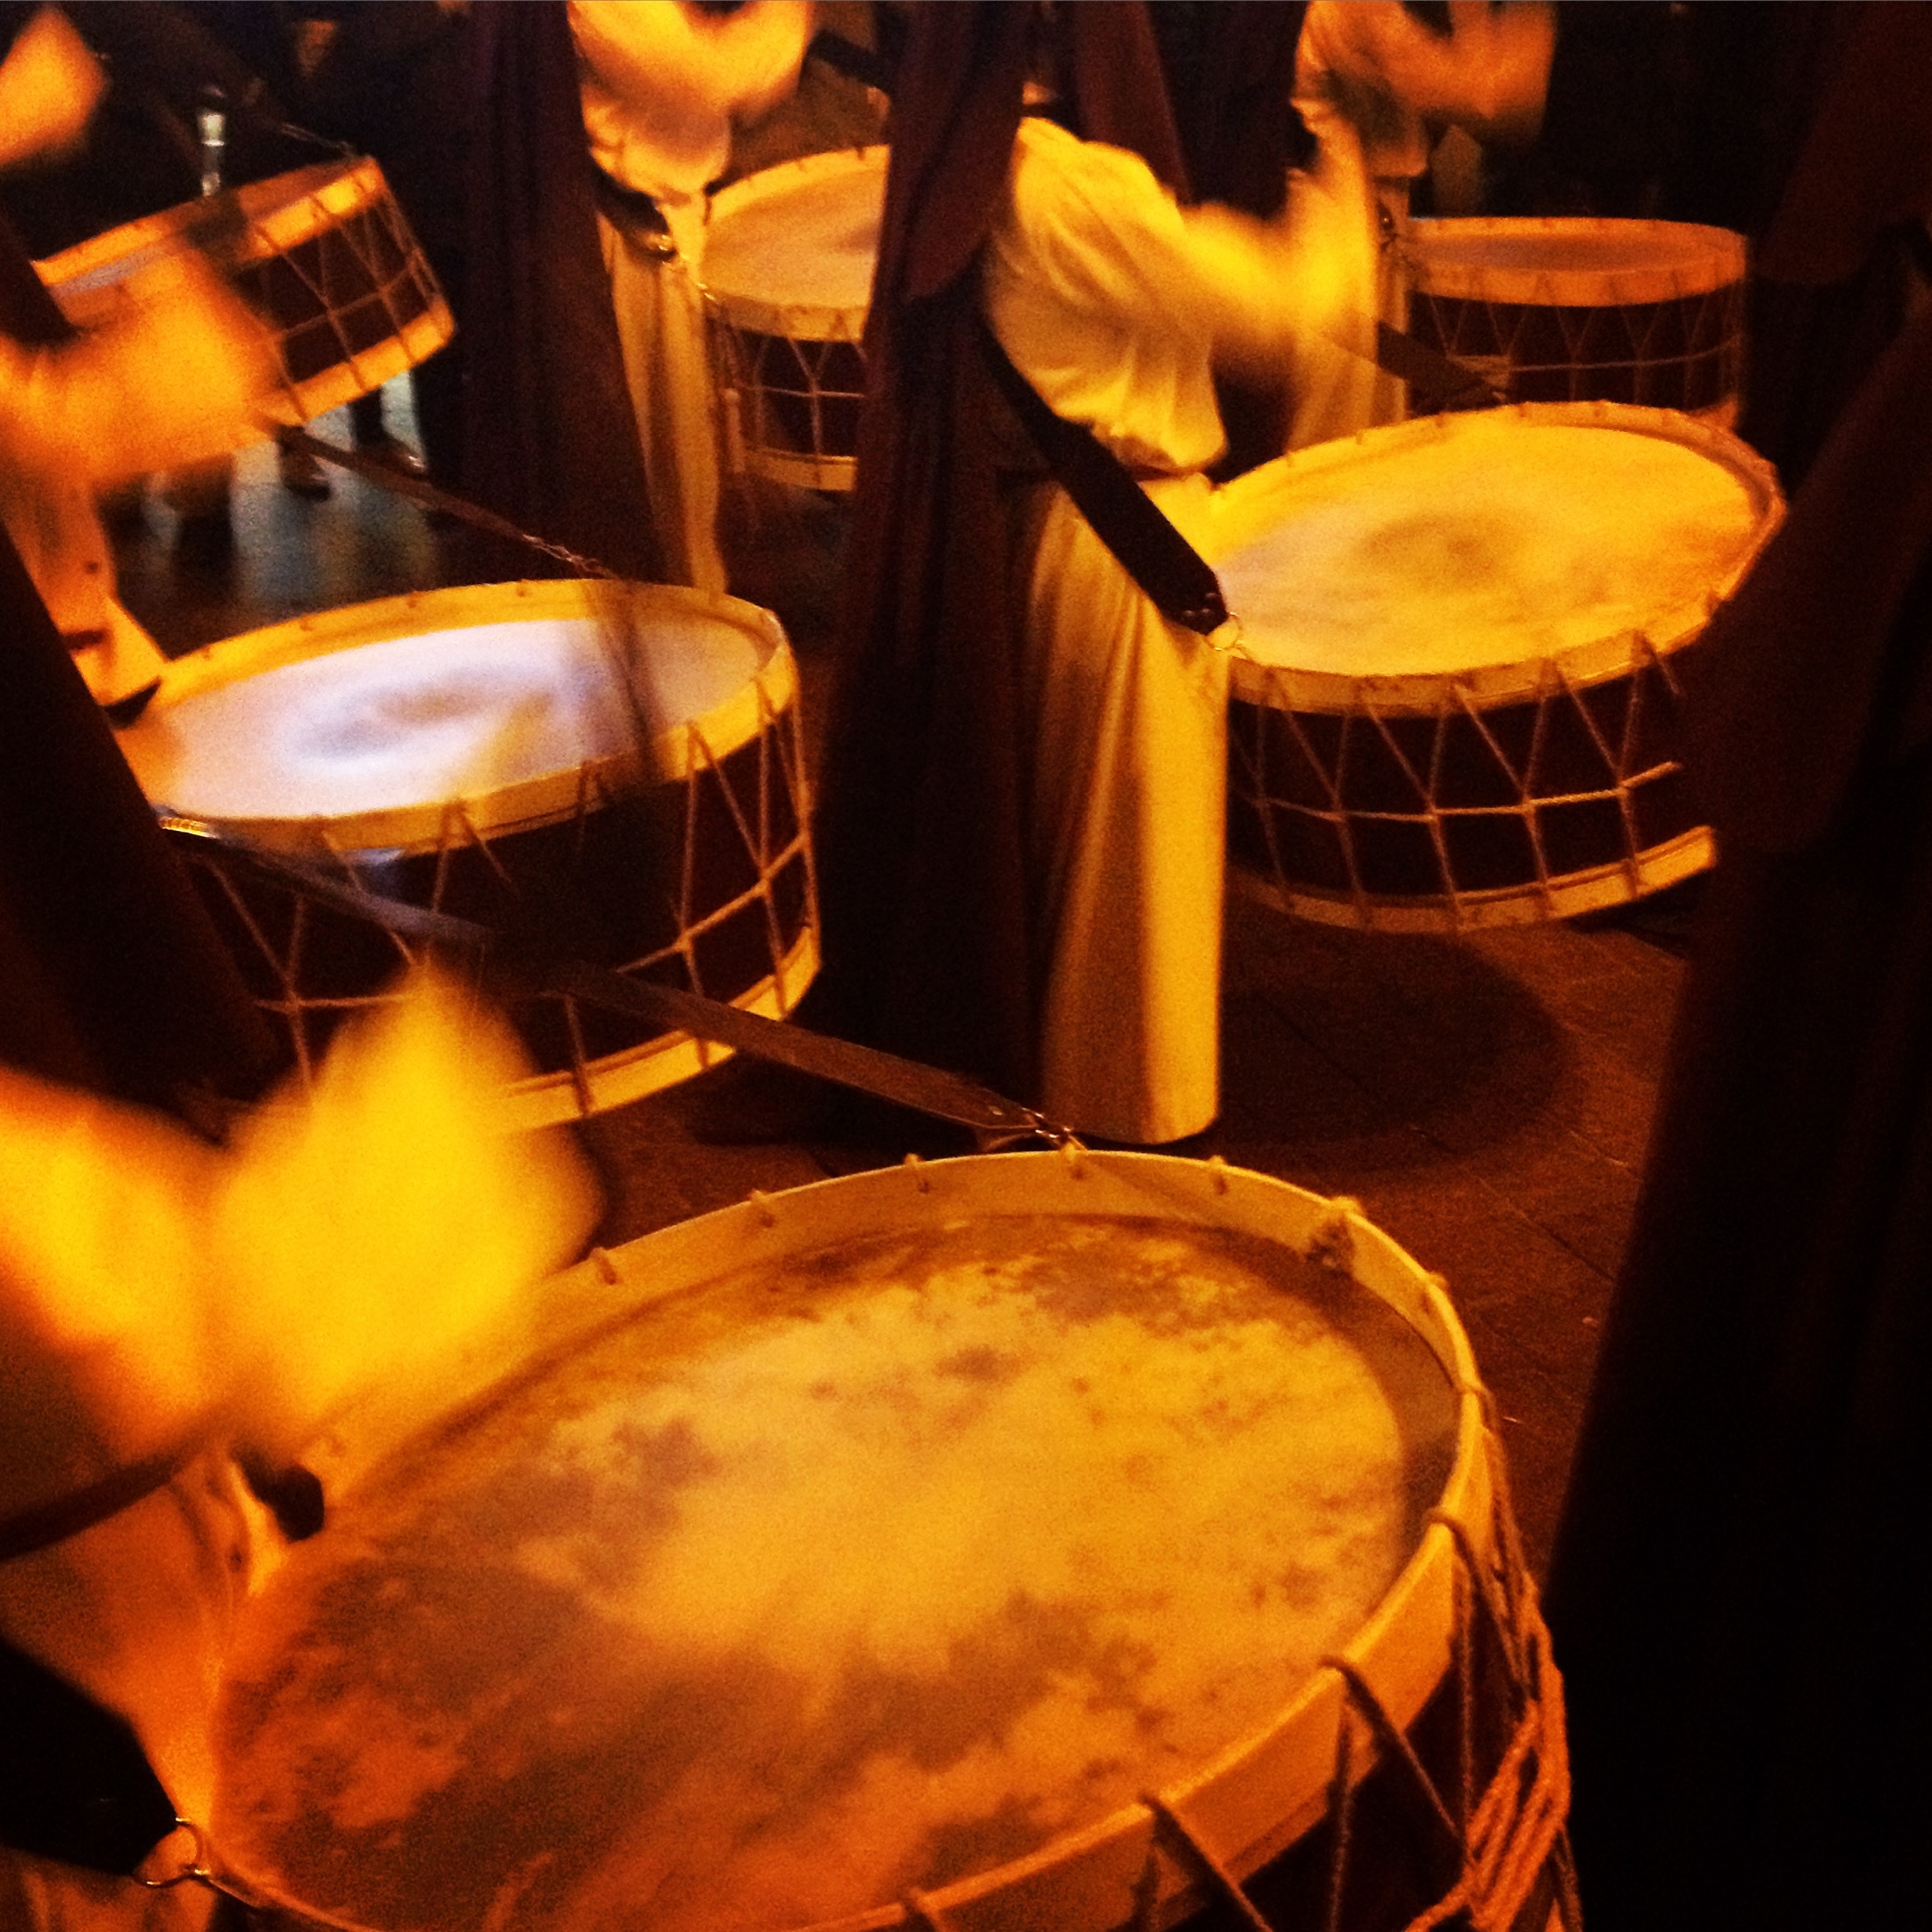
step, sailing, father, religion, death, drum, musical instrument, hood, percussion, christ, spain, aragon, passion, cruz, pain, easter, drums, drummer, tradition, traditional, procession, brother, forgiveness, calvary, sacrifice, catholics, beliefs, brotherhood, believer, nazarene, skin head percussion instrument, hand drum, sisterhood